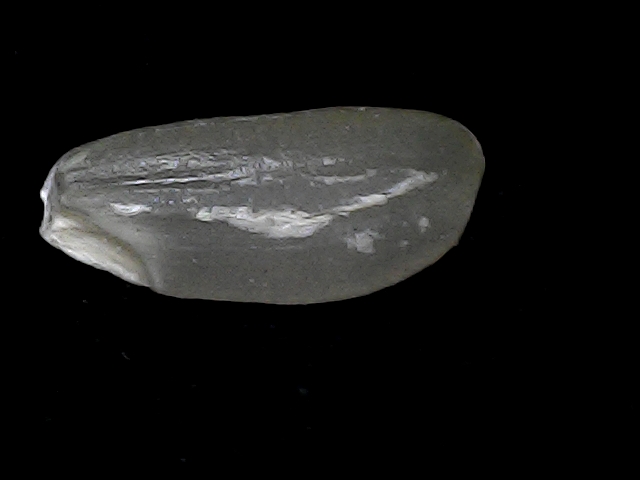
Rice variety: BD93